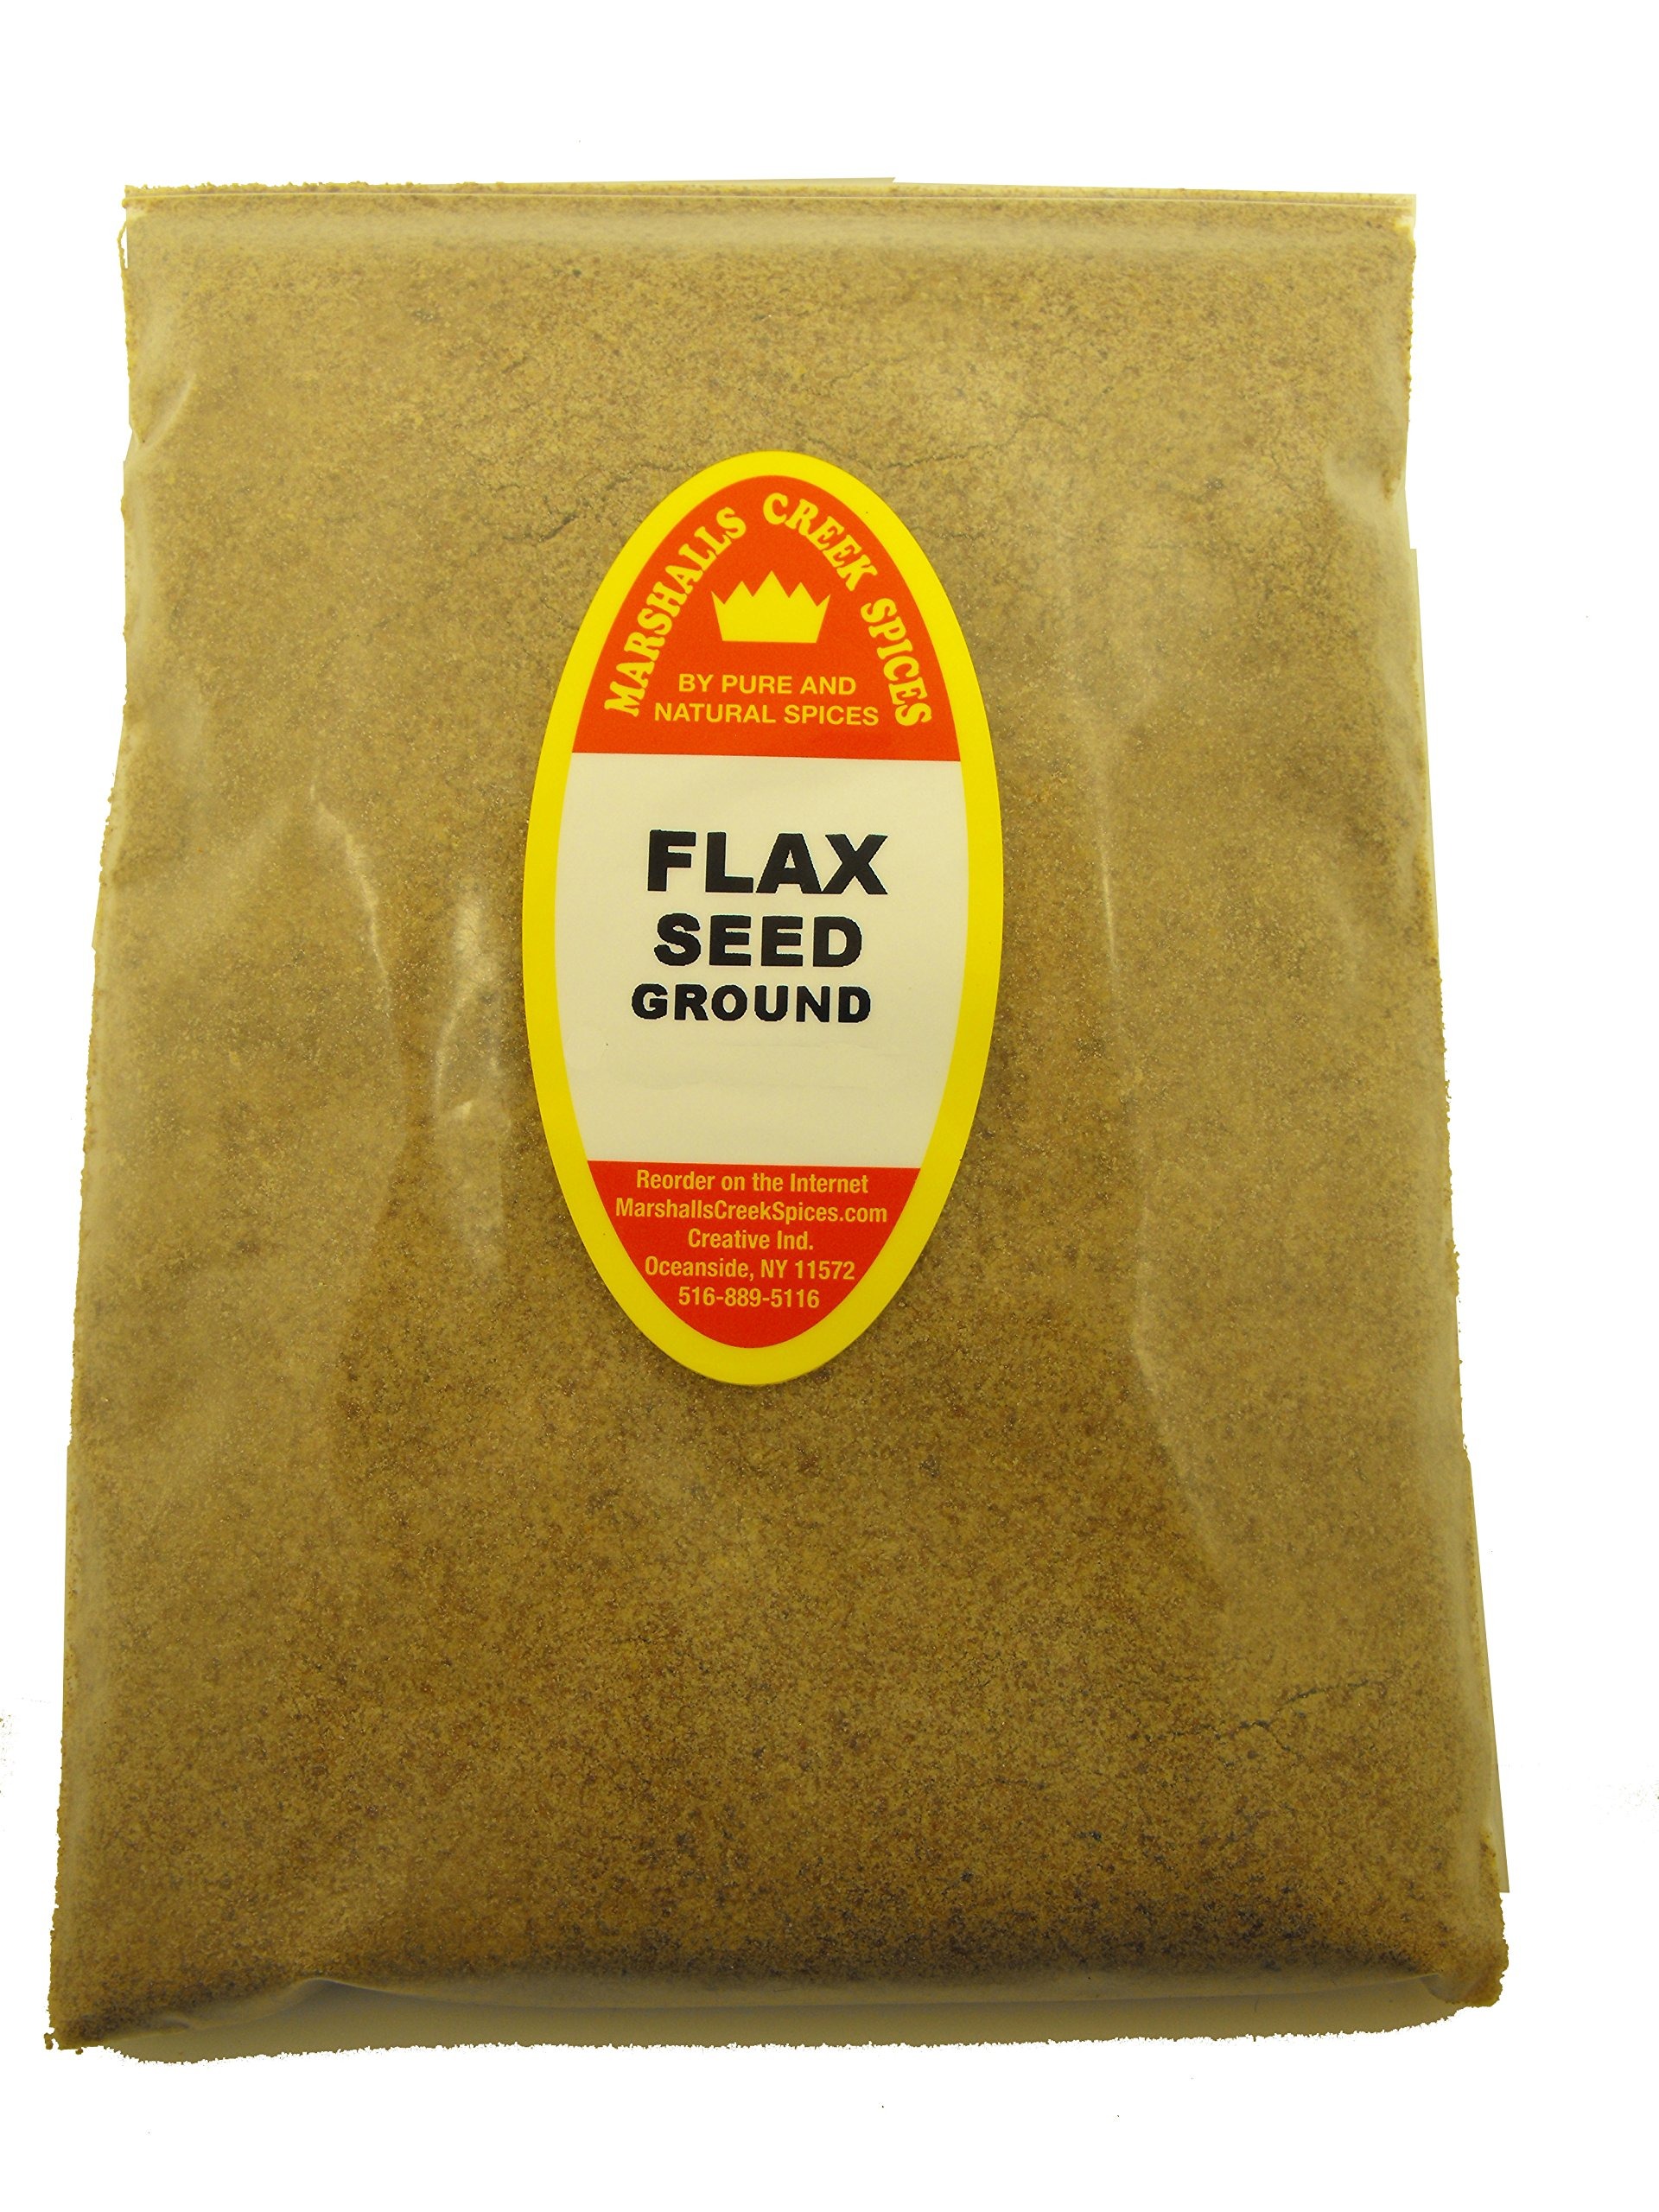
Item Name: Family Size Refill Marshalls Creek Kosher Spices (st36) Flax Seed Ground Seasoning, 32 Ounce
Bullet Point 1: Marshalls Creek Spices buys in small quantities and packs weekly providing the freshest spices possible. Fresher spices means more flavor and a longer shelf life.
Bullet Point 2: No Fillers - No MSG
Bullet Point 3: All Natural & Kosher
Bullet Point 4: Our Store On Amazon. Copy & Paste https://www.amazon.com/stores/page/78253499-C1B3-4400-8F47-54B4E41C13D1
Bullet Point 5: Flat Rate Shipping Per Order. No Limit
Product Description: Ingredients, ground flax seed
Value: 32.0
Unit: Ounce

Price: 29.99